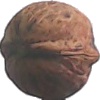
Label: Walnut 1